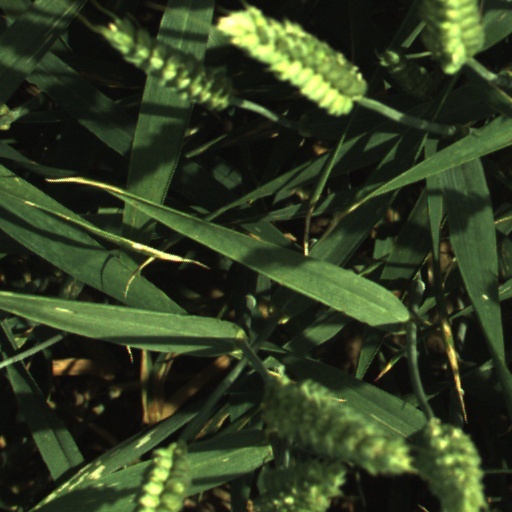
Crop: wheat